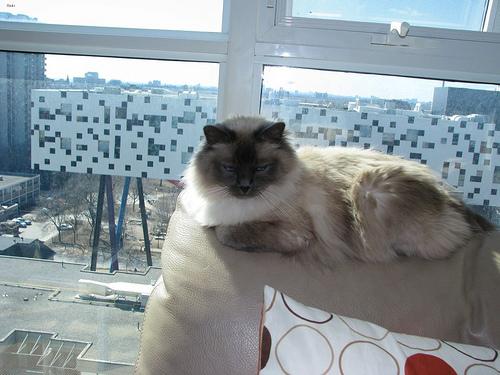
Breed: Birman